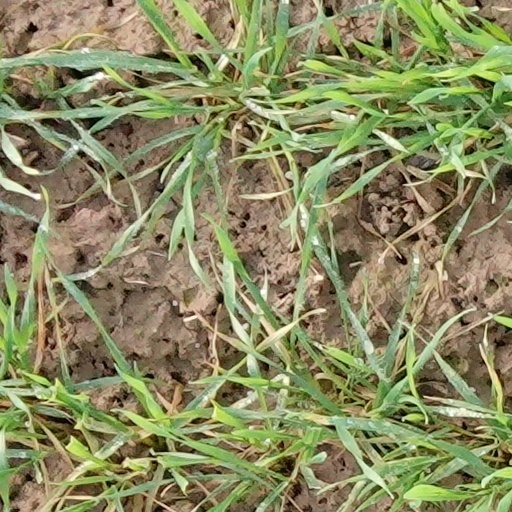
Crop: wheat